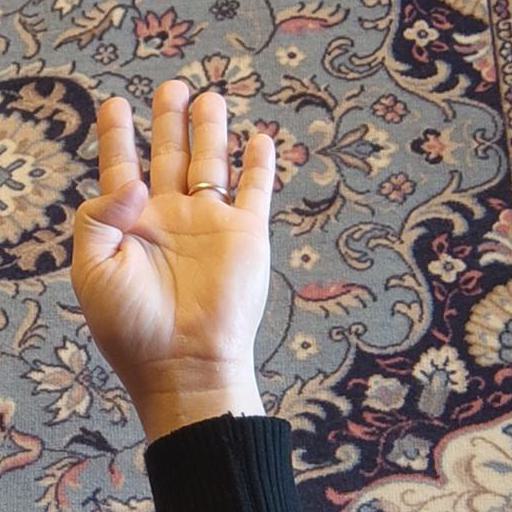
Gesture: four